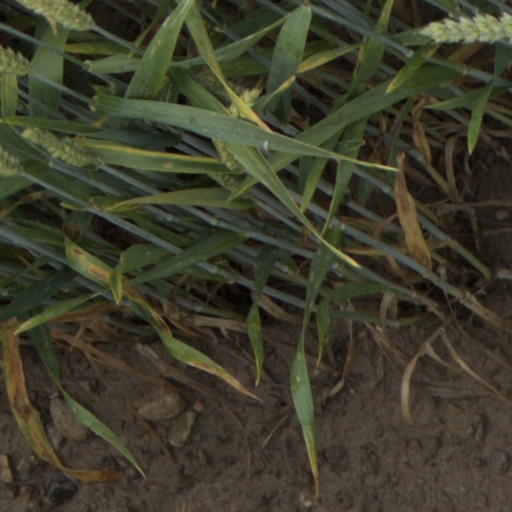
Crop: wheat